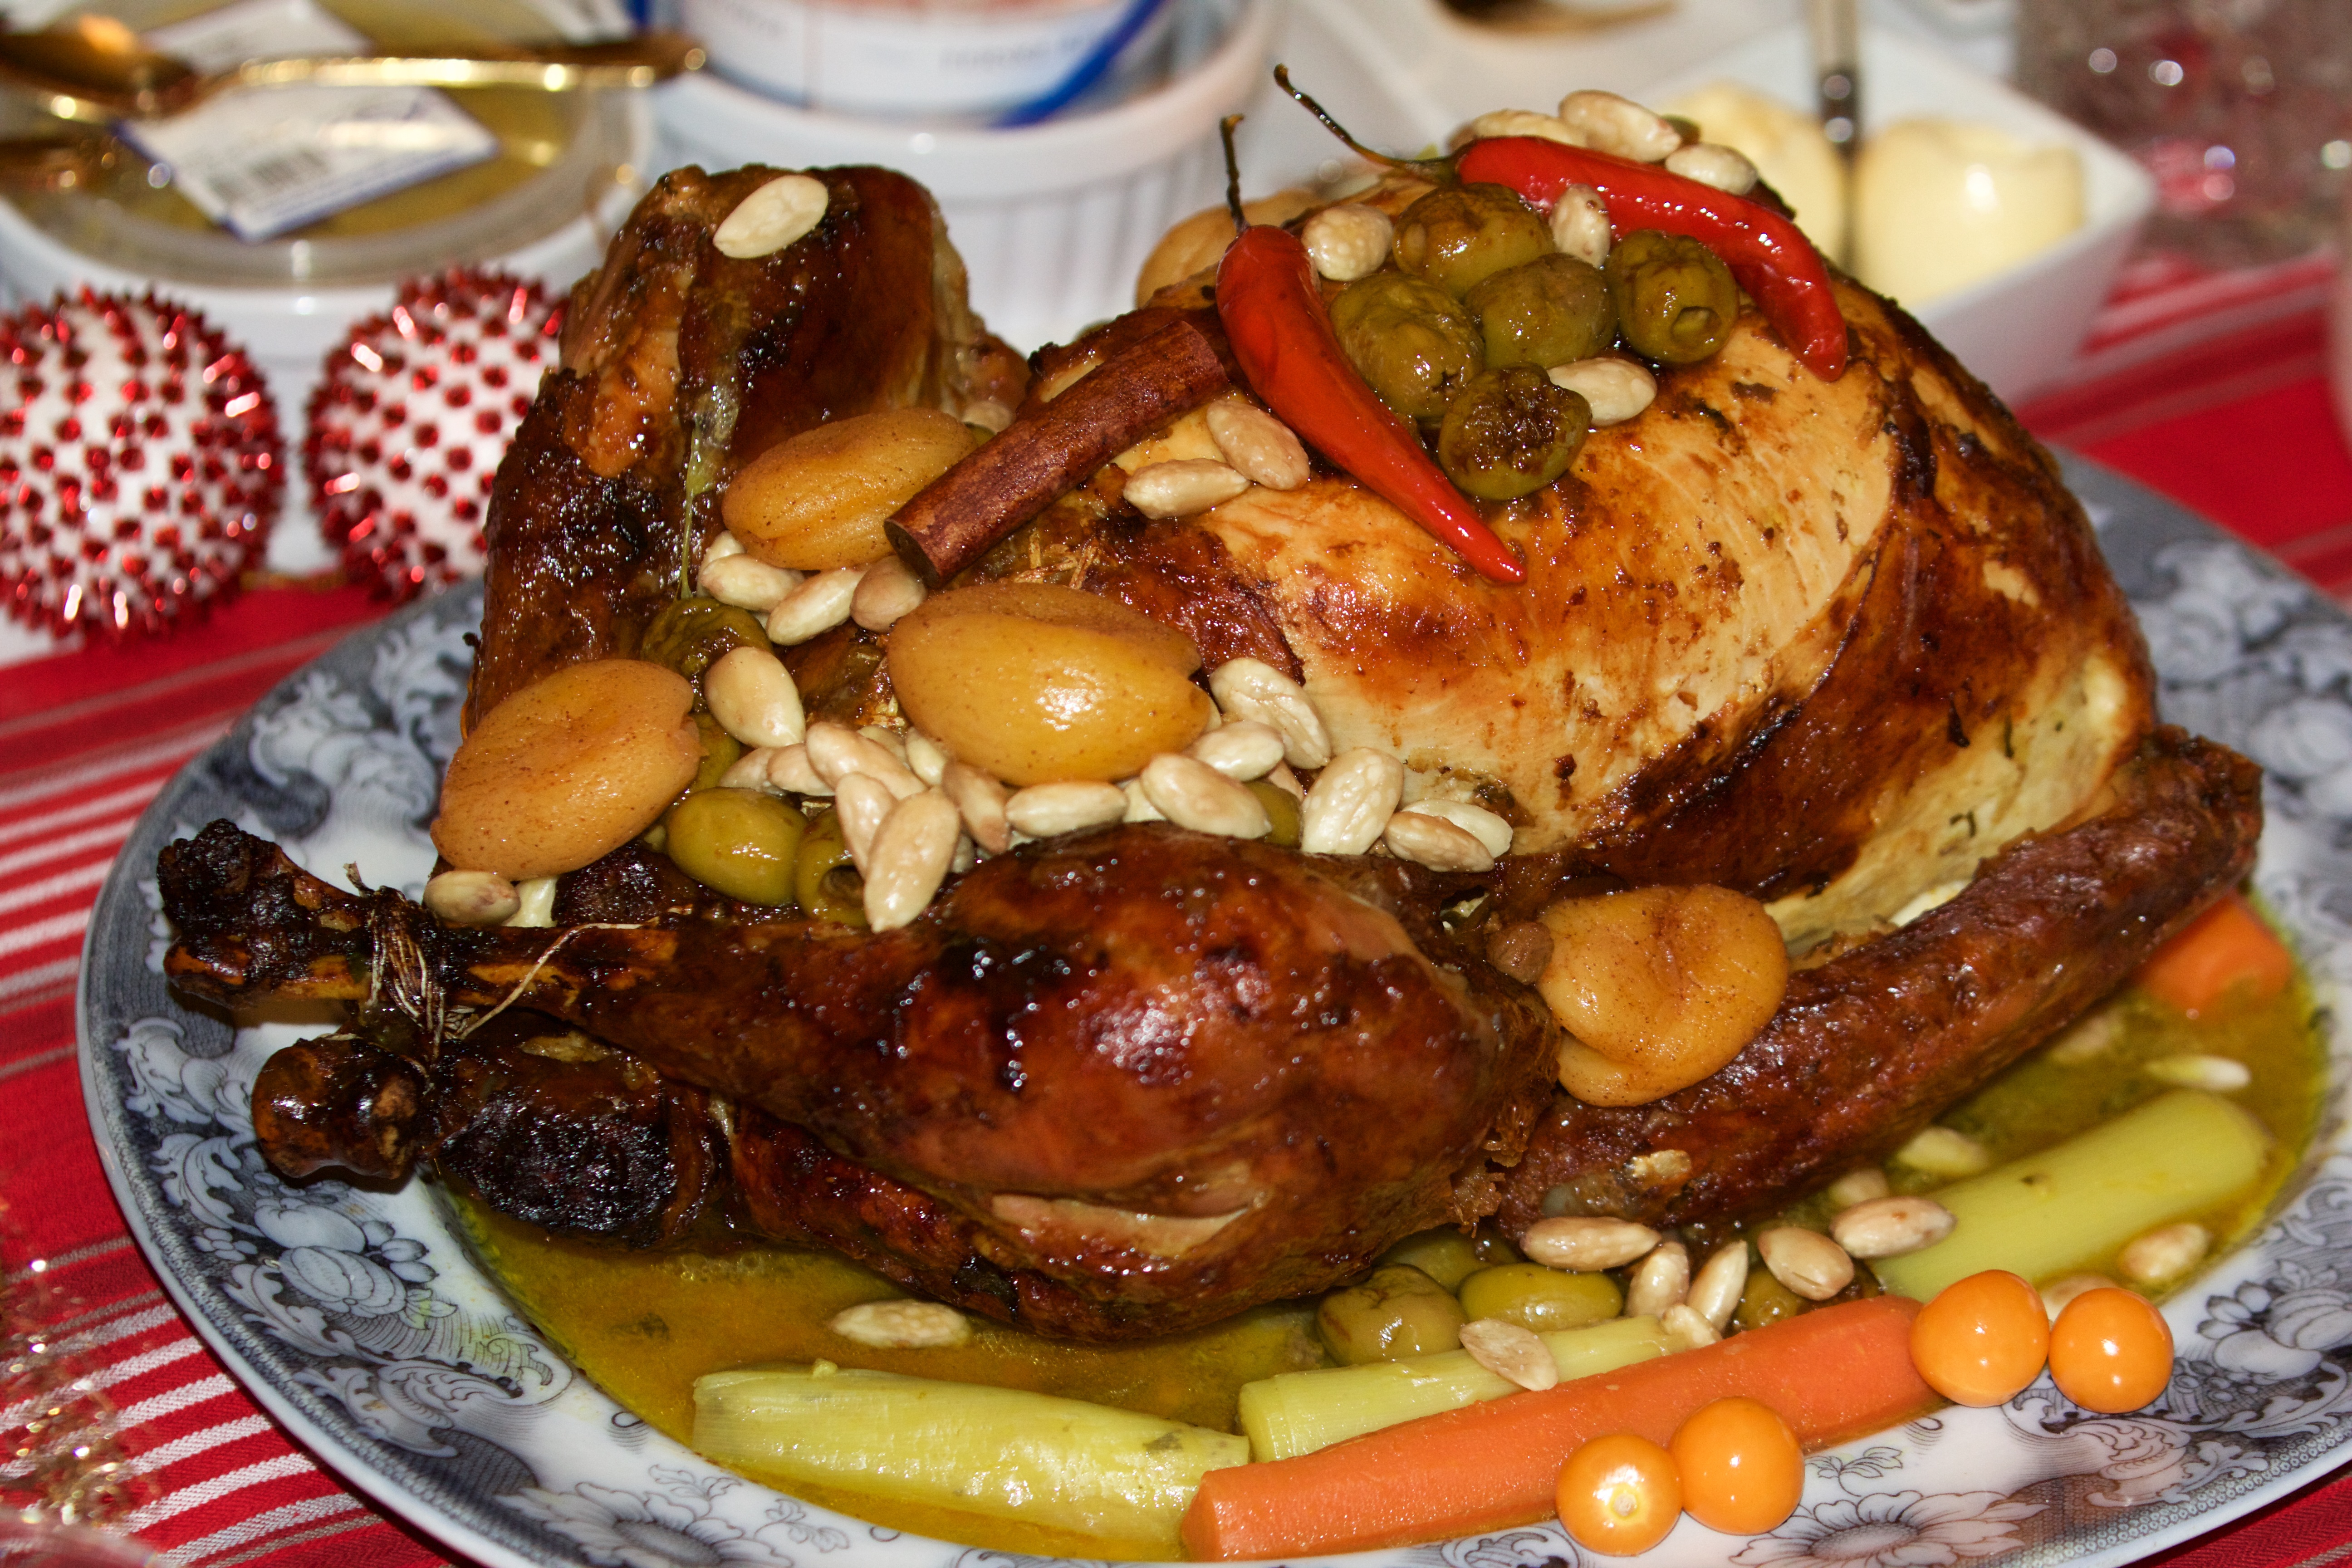
restaurant, dish, meal, food, produce, breakfast, christmas, meat, cuisine, festival, turkey, roasting, full breakfast, stuffed turkey